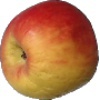
Label: Apple Red Yellow 1